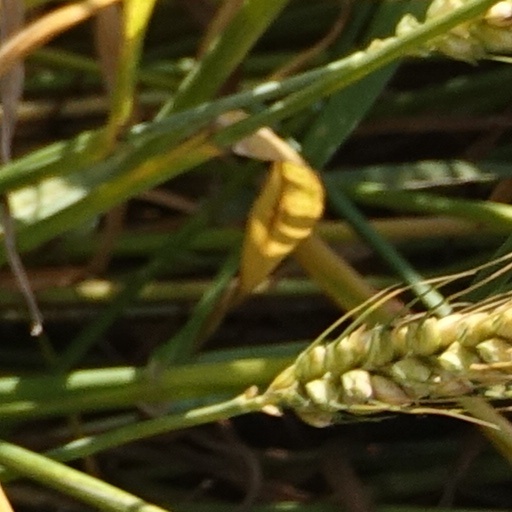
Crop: wheat